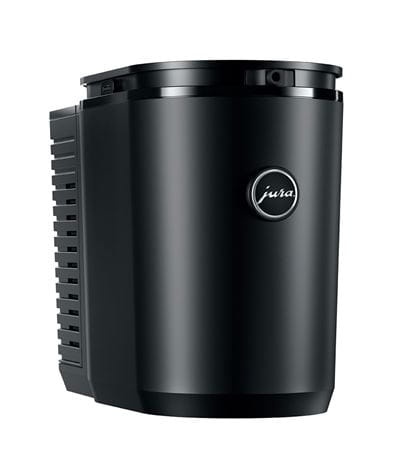
JURA Cool Control 2.5L Black | 24247
The JURA Cool Control 2.5 L is the ultimate milk cooling solution for professional environments, offering consistent temperature control, hygienic milk storage, and elegant design. With a generous 85 oz stainless steel milk container, this model provides ample volume for frequent milk-based drink preparation—perfect for offices, hospitality areas, or self-serve stations. The integrated Peltier cooling technology maintains the milk at a constant 39 °F, which is the ideal temperature for smooth milk texture and foam consistency. The Cool Control features a brushed stainless steel cover (0.05 in thick) and elegant ventilation slots, along with a tall, slim profile that fits seamlessly into space-limited break rooms or kitchenette setups. It’s designed to harmonize with the JURA X and GIGA X series professional coffee machines. Ease of use is prioritized in every aspect. You can add milk quickly and easily without removing the container. A digital temperature display provides clear readouts at a glance, while the precisely fitting lid ensures optimal hygiene. All key parts—stainless steel container, handle, metal tube, and adapter—are dishwasher-safe, making cleanup fast and worry-free. In terms of smart functionality, the Cool Control includes wireless communication capability when used with an optional Wireless Transmitter. This allows it to interact with compatible JURA coffee machines equipped with Smart Connect, automatically notifying the user when the milk level is low. To further support professional needs, the Cool Control includes a locking mechanism to prevent tampering and ensure milk safety in shared spaces.
Brand: JURA
Category: Home & Garden > Kitchen & Dining > Kitchen Appliance Accessories > Coffee Maker & Espresso Machine Accessories > Coffee Decanter Warmers